Wendelstein 7-X

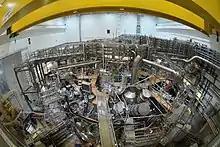
Wendelstein 7-X during OP1.2b

In June 2018 a record ion temperature of about 40 million degrees, a density of 0.8 × 10 particles/m, and a confinement time of 0.2 second yielded a record fusion product of 6 × 10 degree-seconds per cubic metre.